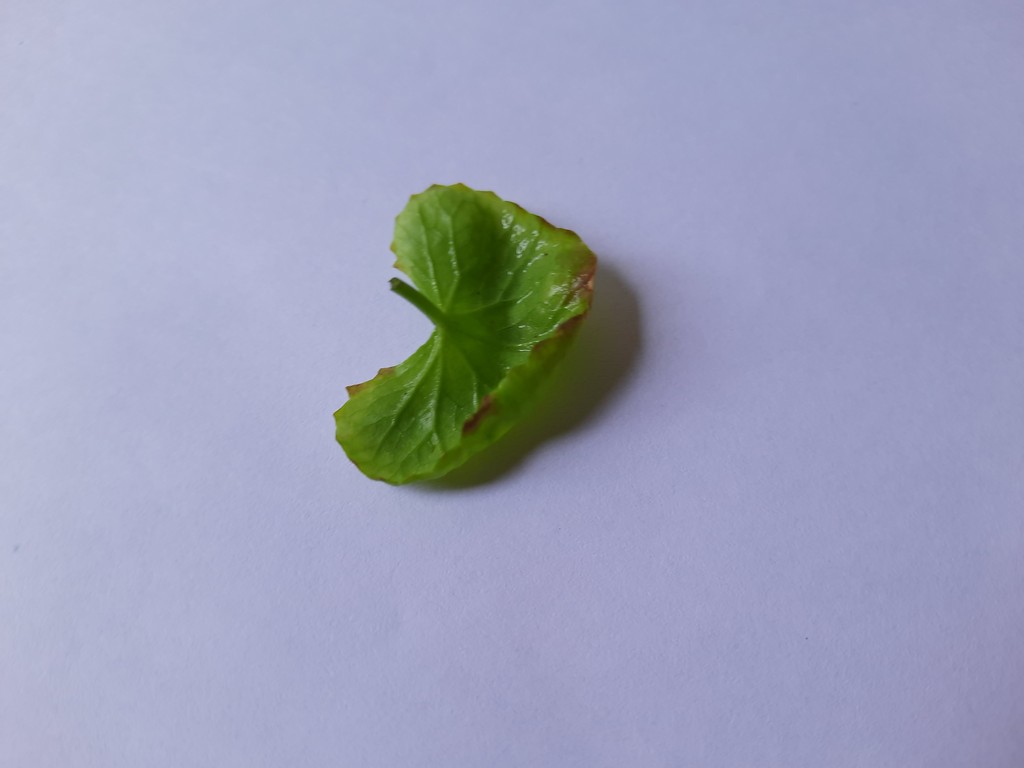
Label: Unhealthy